Skibbereen

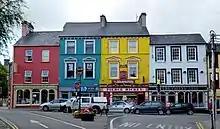
High Street, Skibbereen

"Skibbereen" is also the name of a song about the Famine, and the impact it and the British Government had on the people of Ireland. The song, also known as "Dear Old Skibbereen", takes the form of a conversation between a father and a son, in which the son asks his father why he fled the land he loved so well.